Chantal Claret

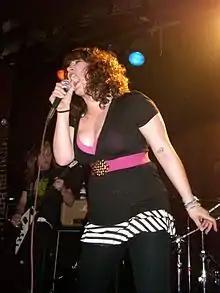
Claret performing in 2006

Claret, along with Thrice drummer Riley Breckenridge, wrote a monthly advice column called "Battle of the Sexes" in "Alternative Press" magazine for nearly three years until late 2007.